Hurler syndrome

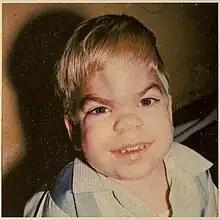
Patient with Hurler syndrome

Hurler syndrome, also known as mucopolysaccharidosis Type IH (MPS-IH), Hurler's disease, and formerly gargoylism, is a genetic disorder that results in the buildup of large sugar molecules called glycosaminoglycans (GAGs) in lysosomes. The inability to break down these molecules results in a wide variety of symptoms caused by damage to several different organ systems, including but not limited to the nervous system, skeletal system, eyes, and heart.